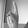
ASL letter: K